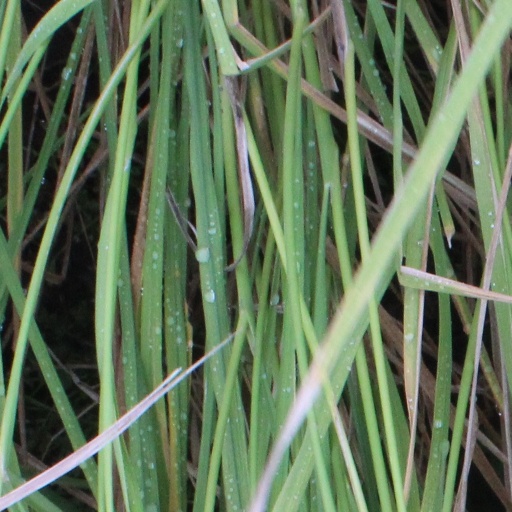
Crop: rice